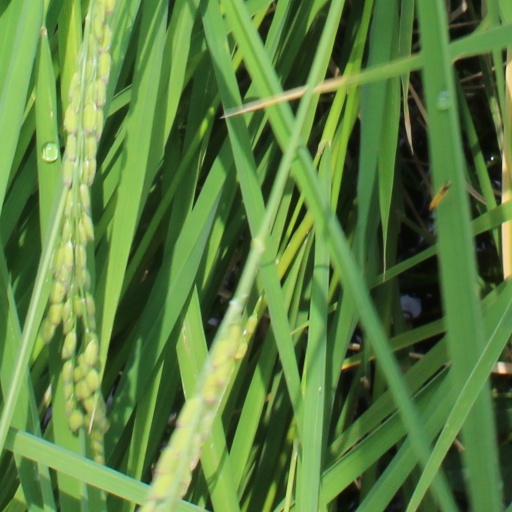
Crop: rice